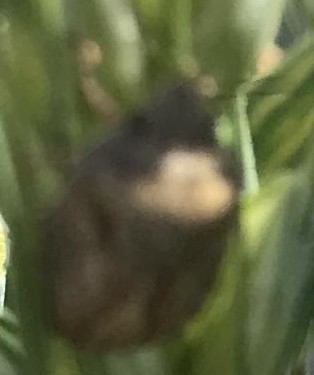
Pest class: occasional_pest